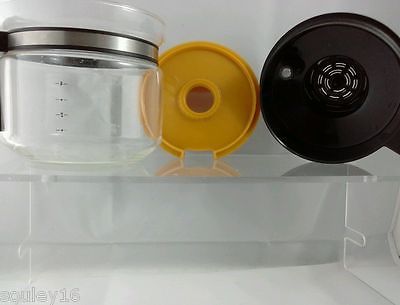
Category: coffee maker